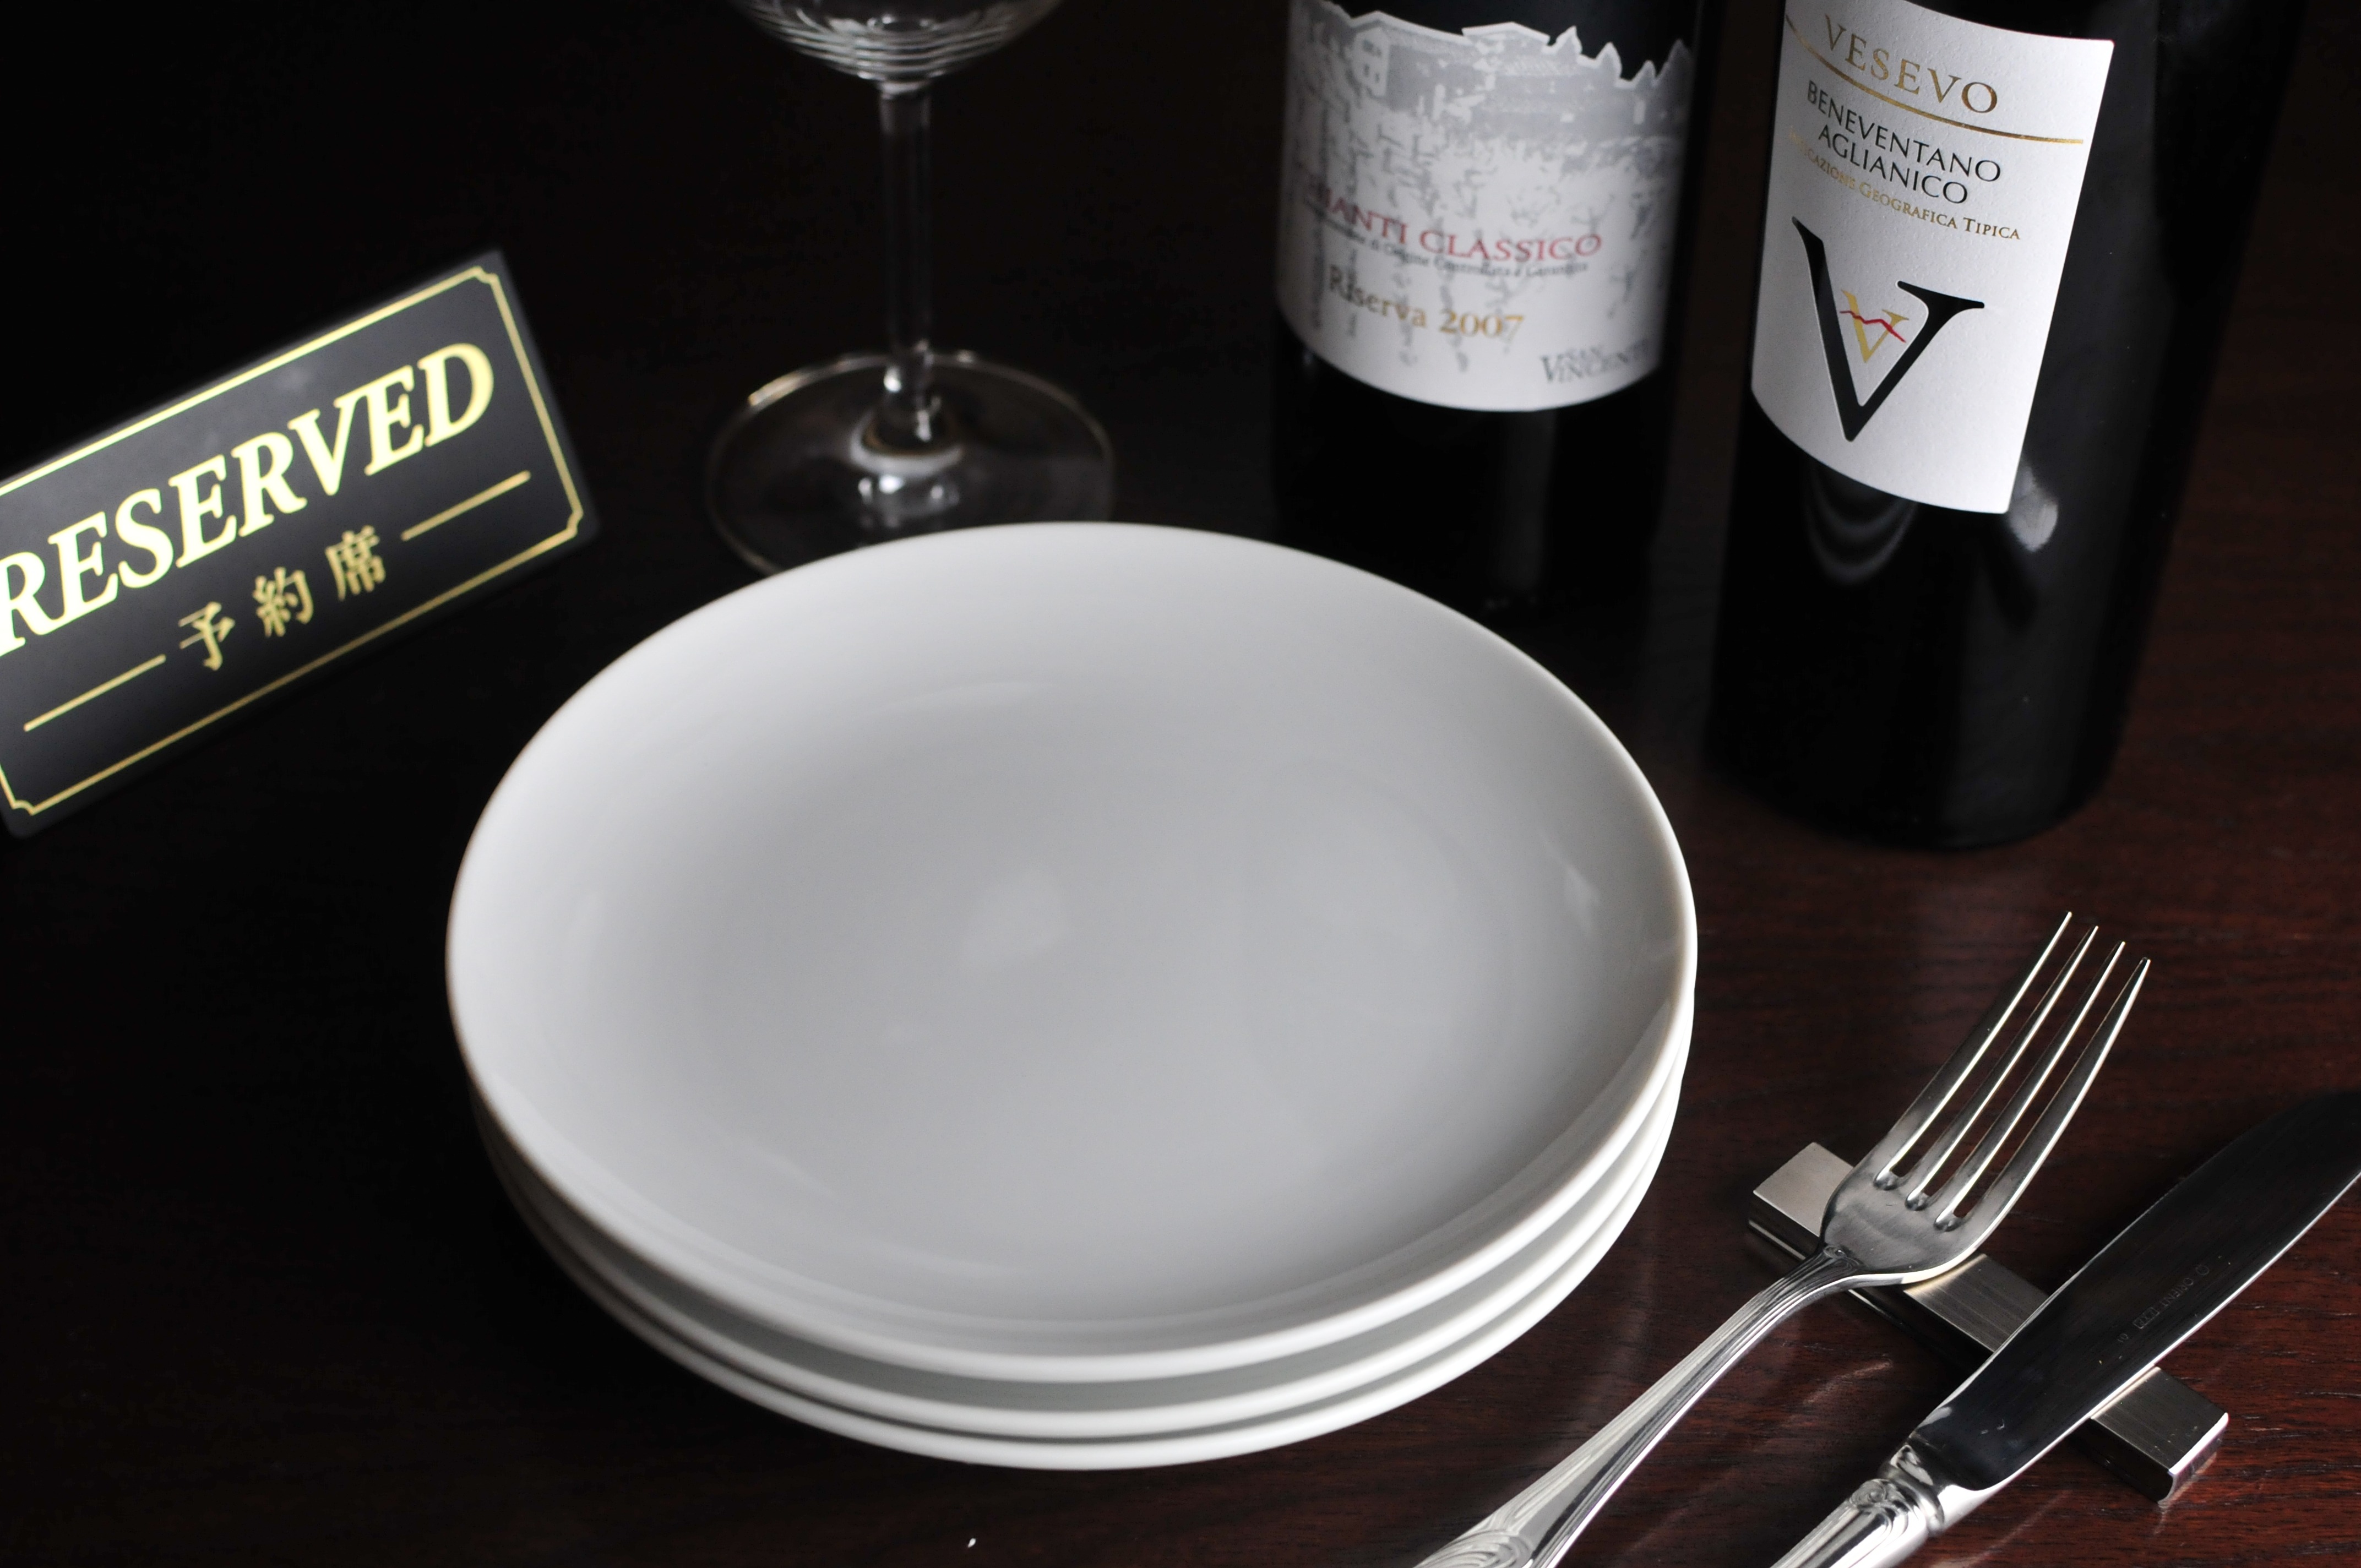
glass, restaurant, dish, meal, drink, tableware, reserved seating